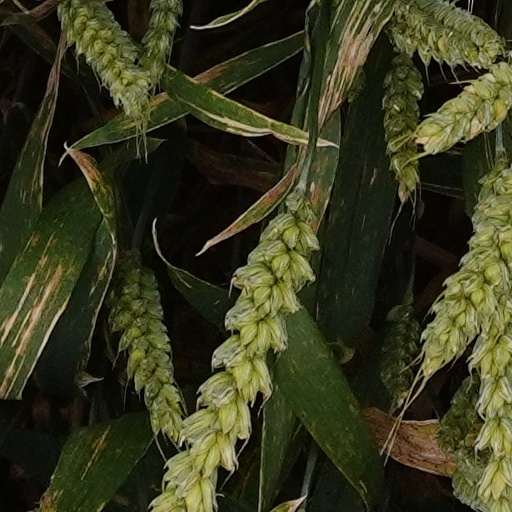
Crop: wheat